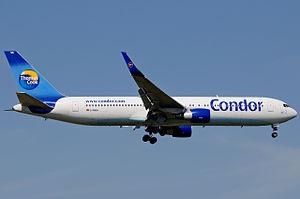
Condor Flugdienst GmbH, habituellement abrégé en Condor, est une compagnie aérienne allemande basée en Allemagne, assurant des vols réguliers vers des destinations touristiques sur le pourtour de la Méditerranée, en Asie, Afrique, Amérique du Nord, Amérique du Sud et dans les Caraïbes. Sa base principale est l'Aéroport de Francfort / Rhein-Main d'où partent tous les vols long-courriers. Les bases secondaires pour les vols méditerranéens sont les aéroports de Munich, Hambourg, Düsseldorf, Stuttgart et Berlin-Schönefeld.